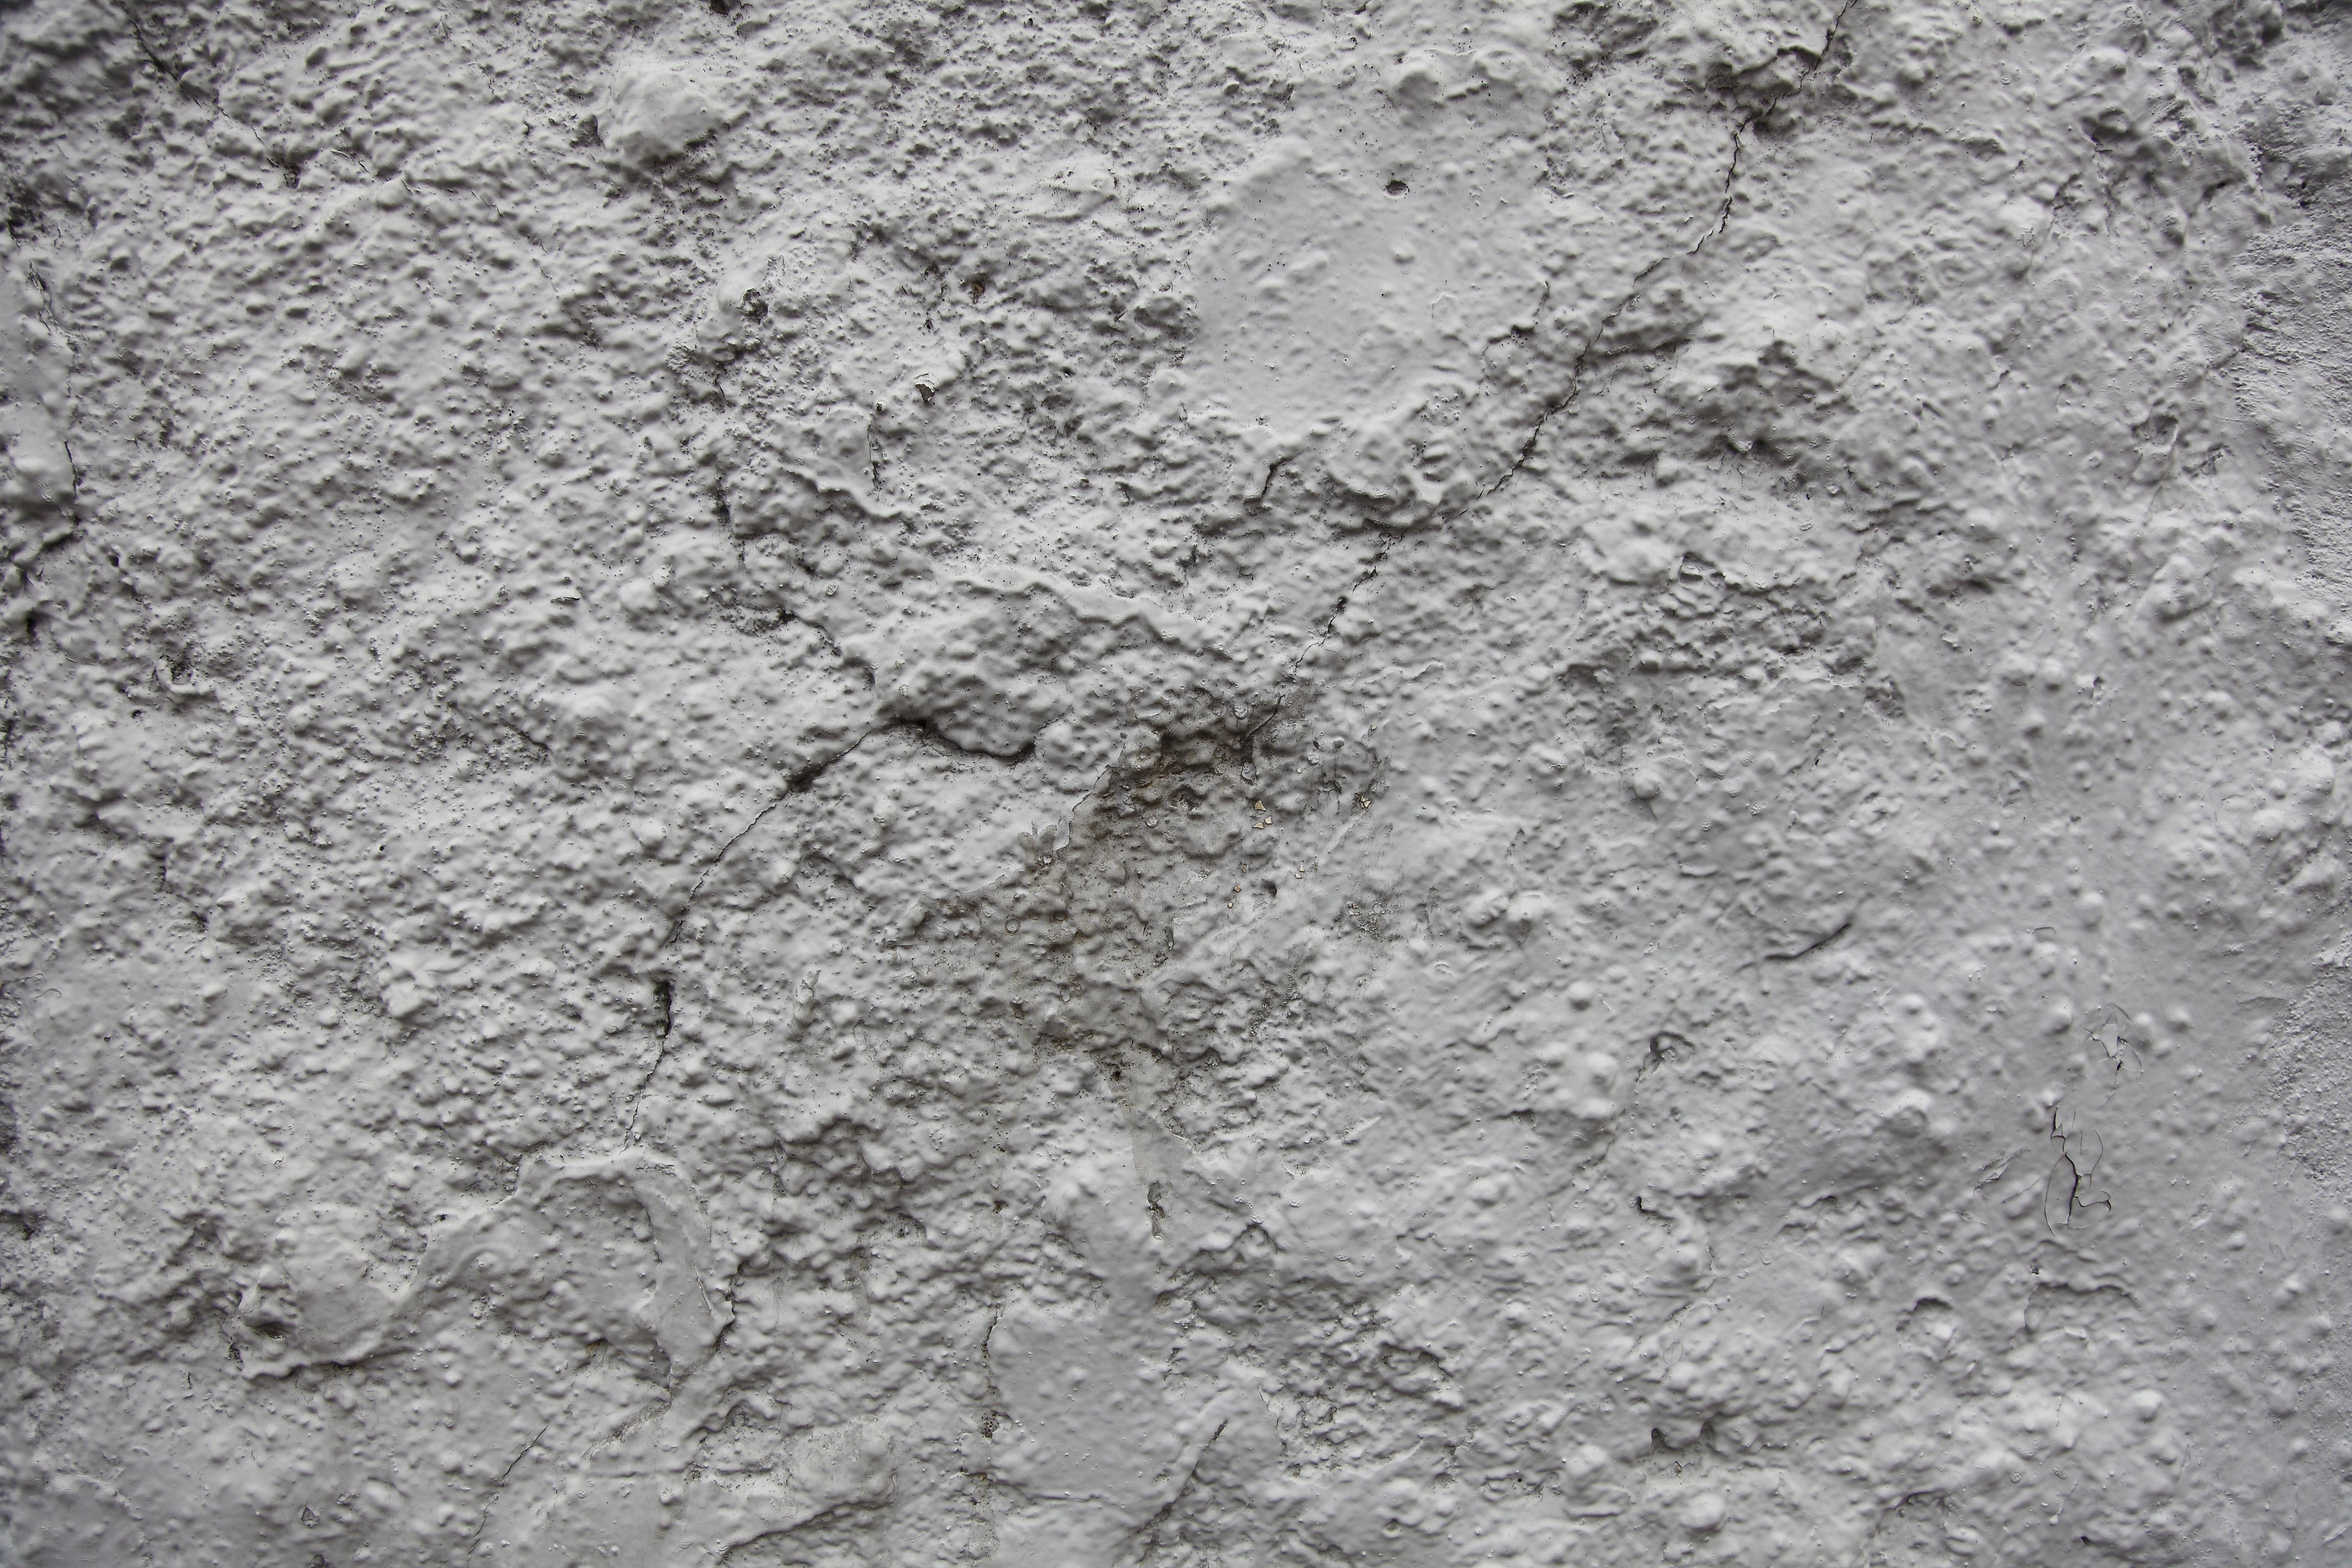
white, texture, floor, wall, asphalt, soil, tile, stone wall, material, flooring, old wall, lime wall